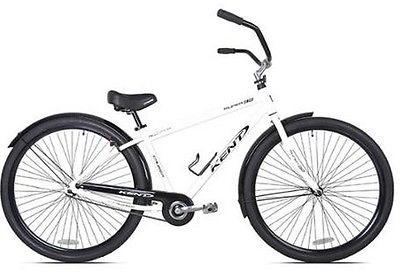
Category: bicycle